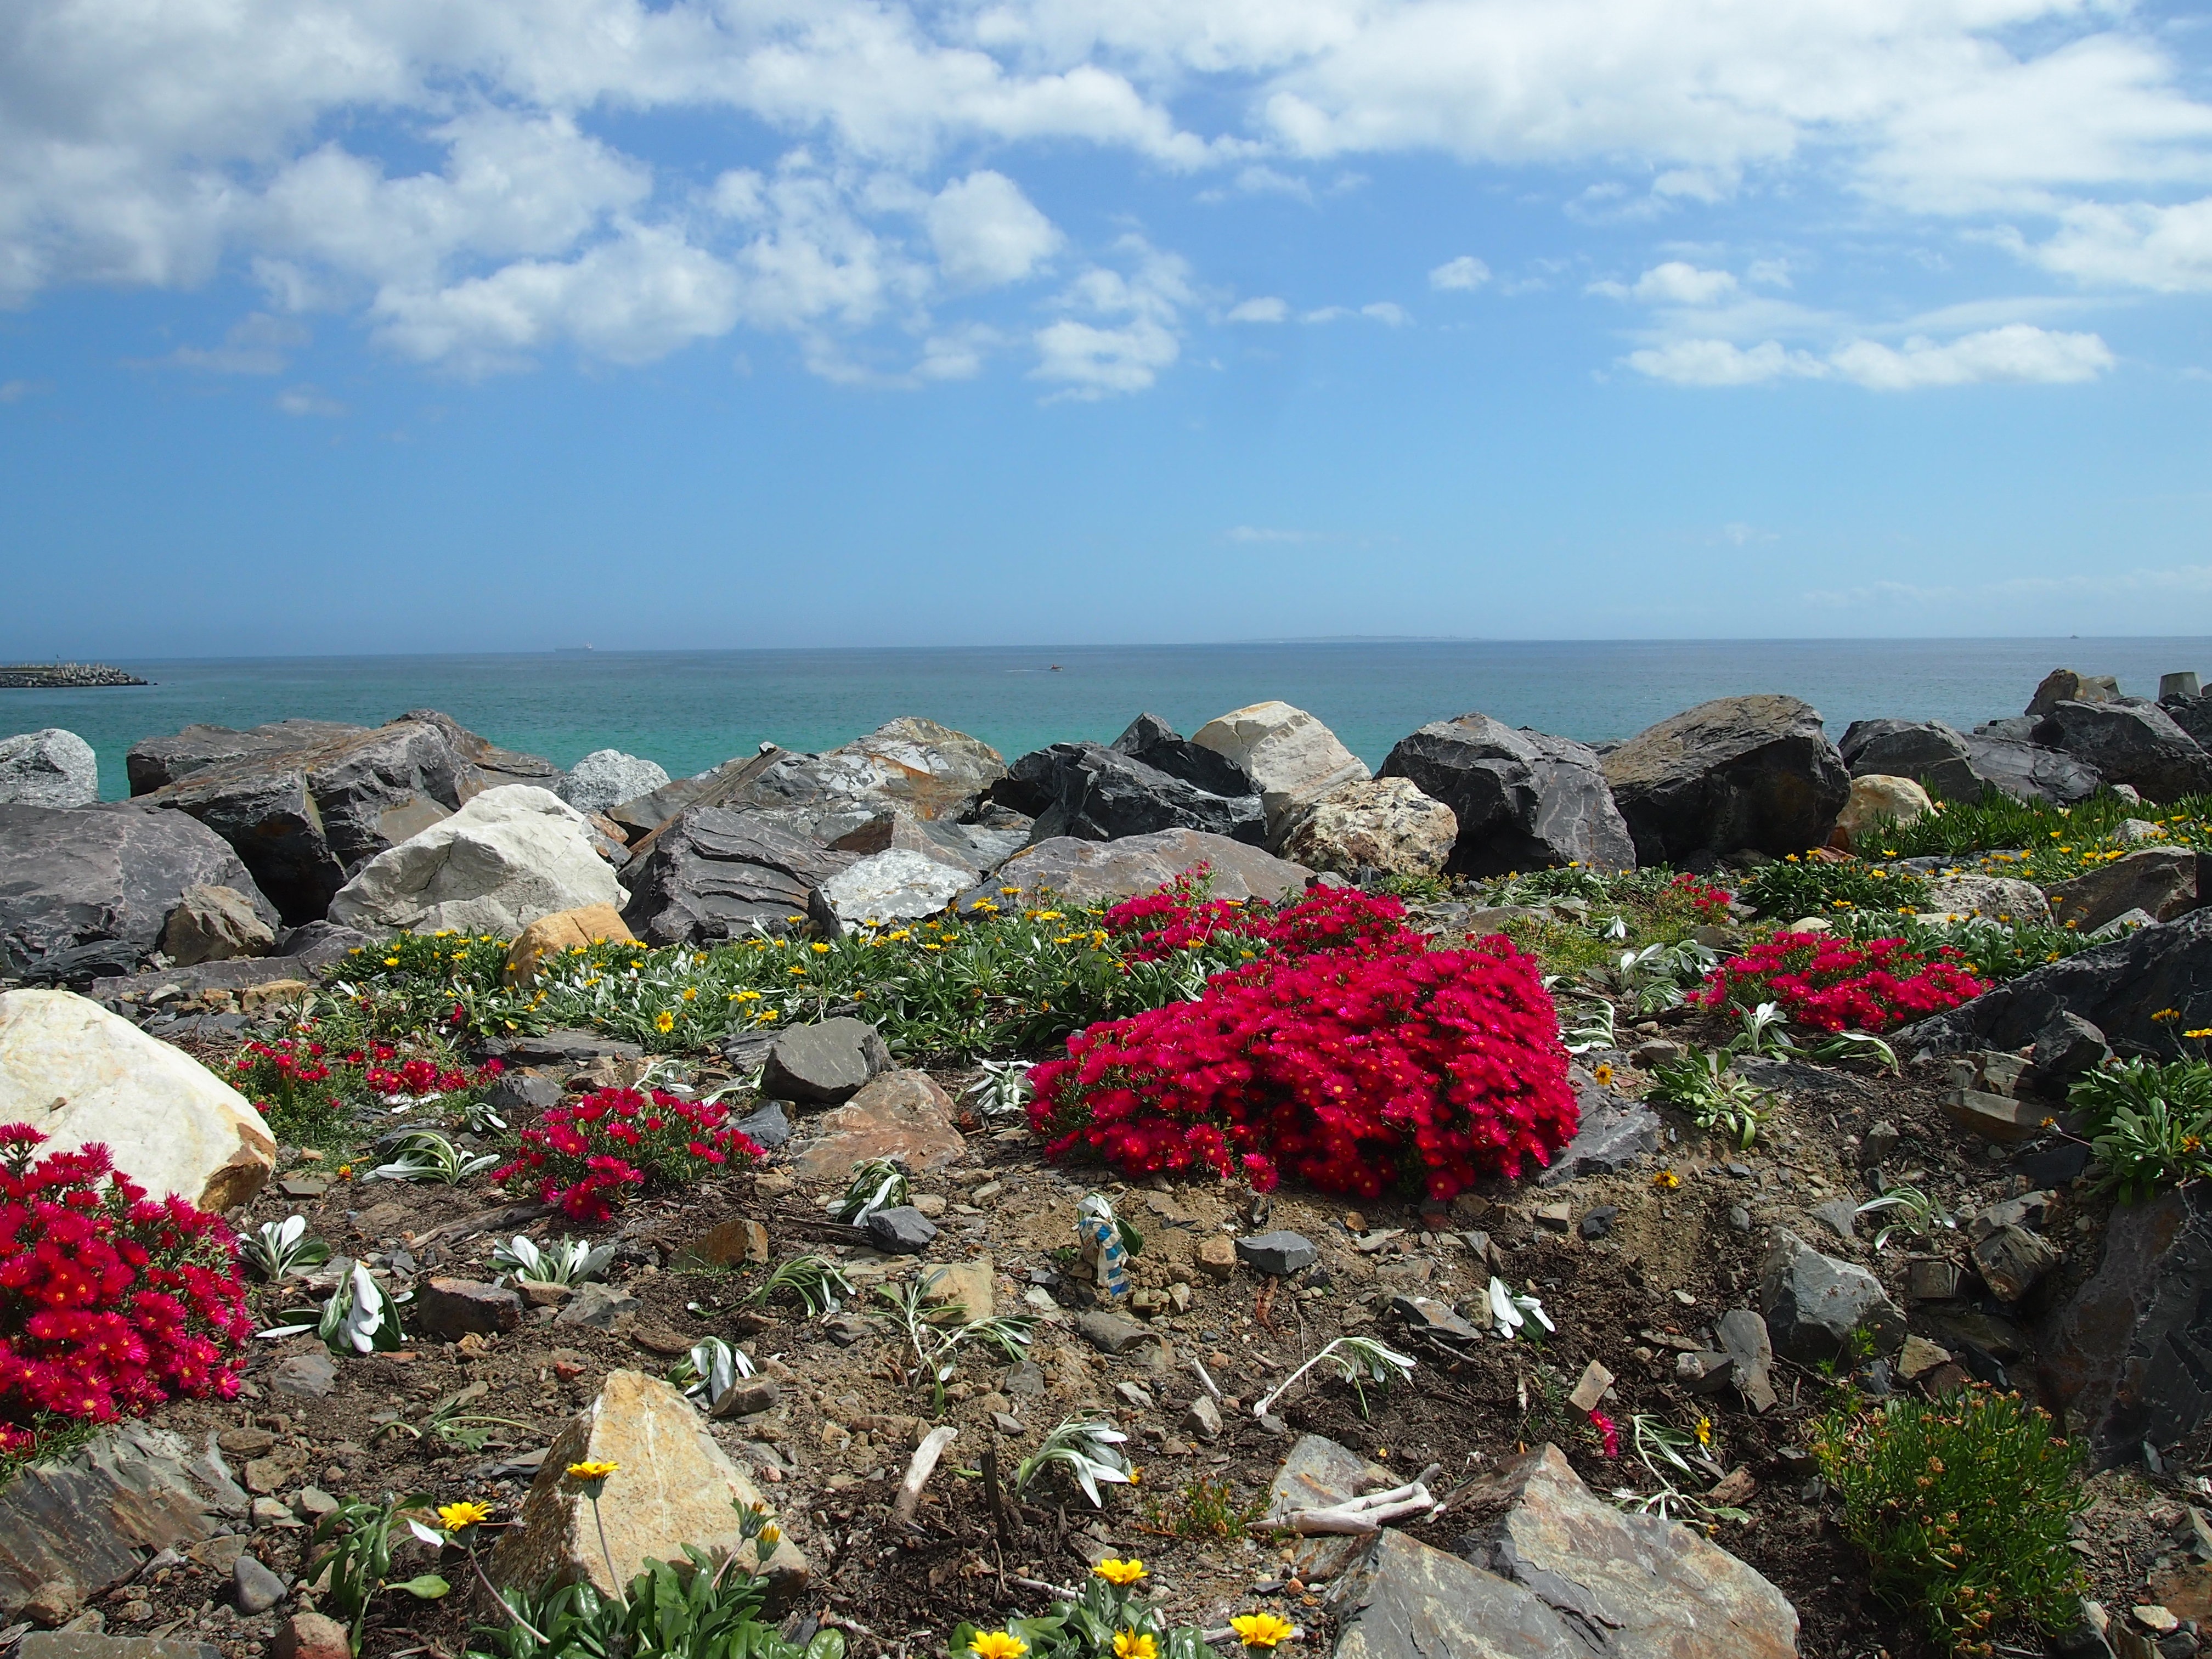
beach, sea, coast, rock, ocean, shore, flower, view, terrain, flora, body of water, ecosystem, cape, south africa, cape town